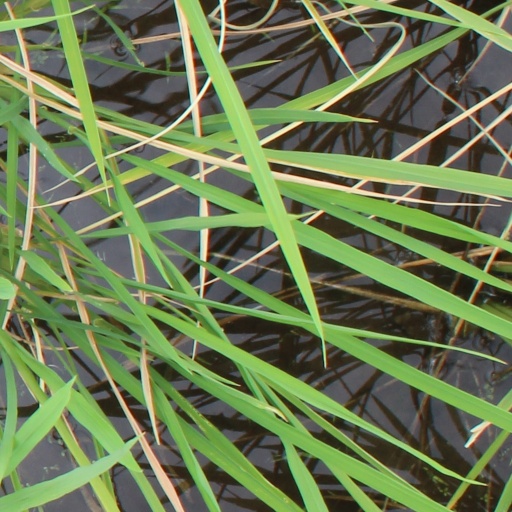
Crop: rice